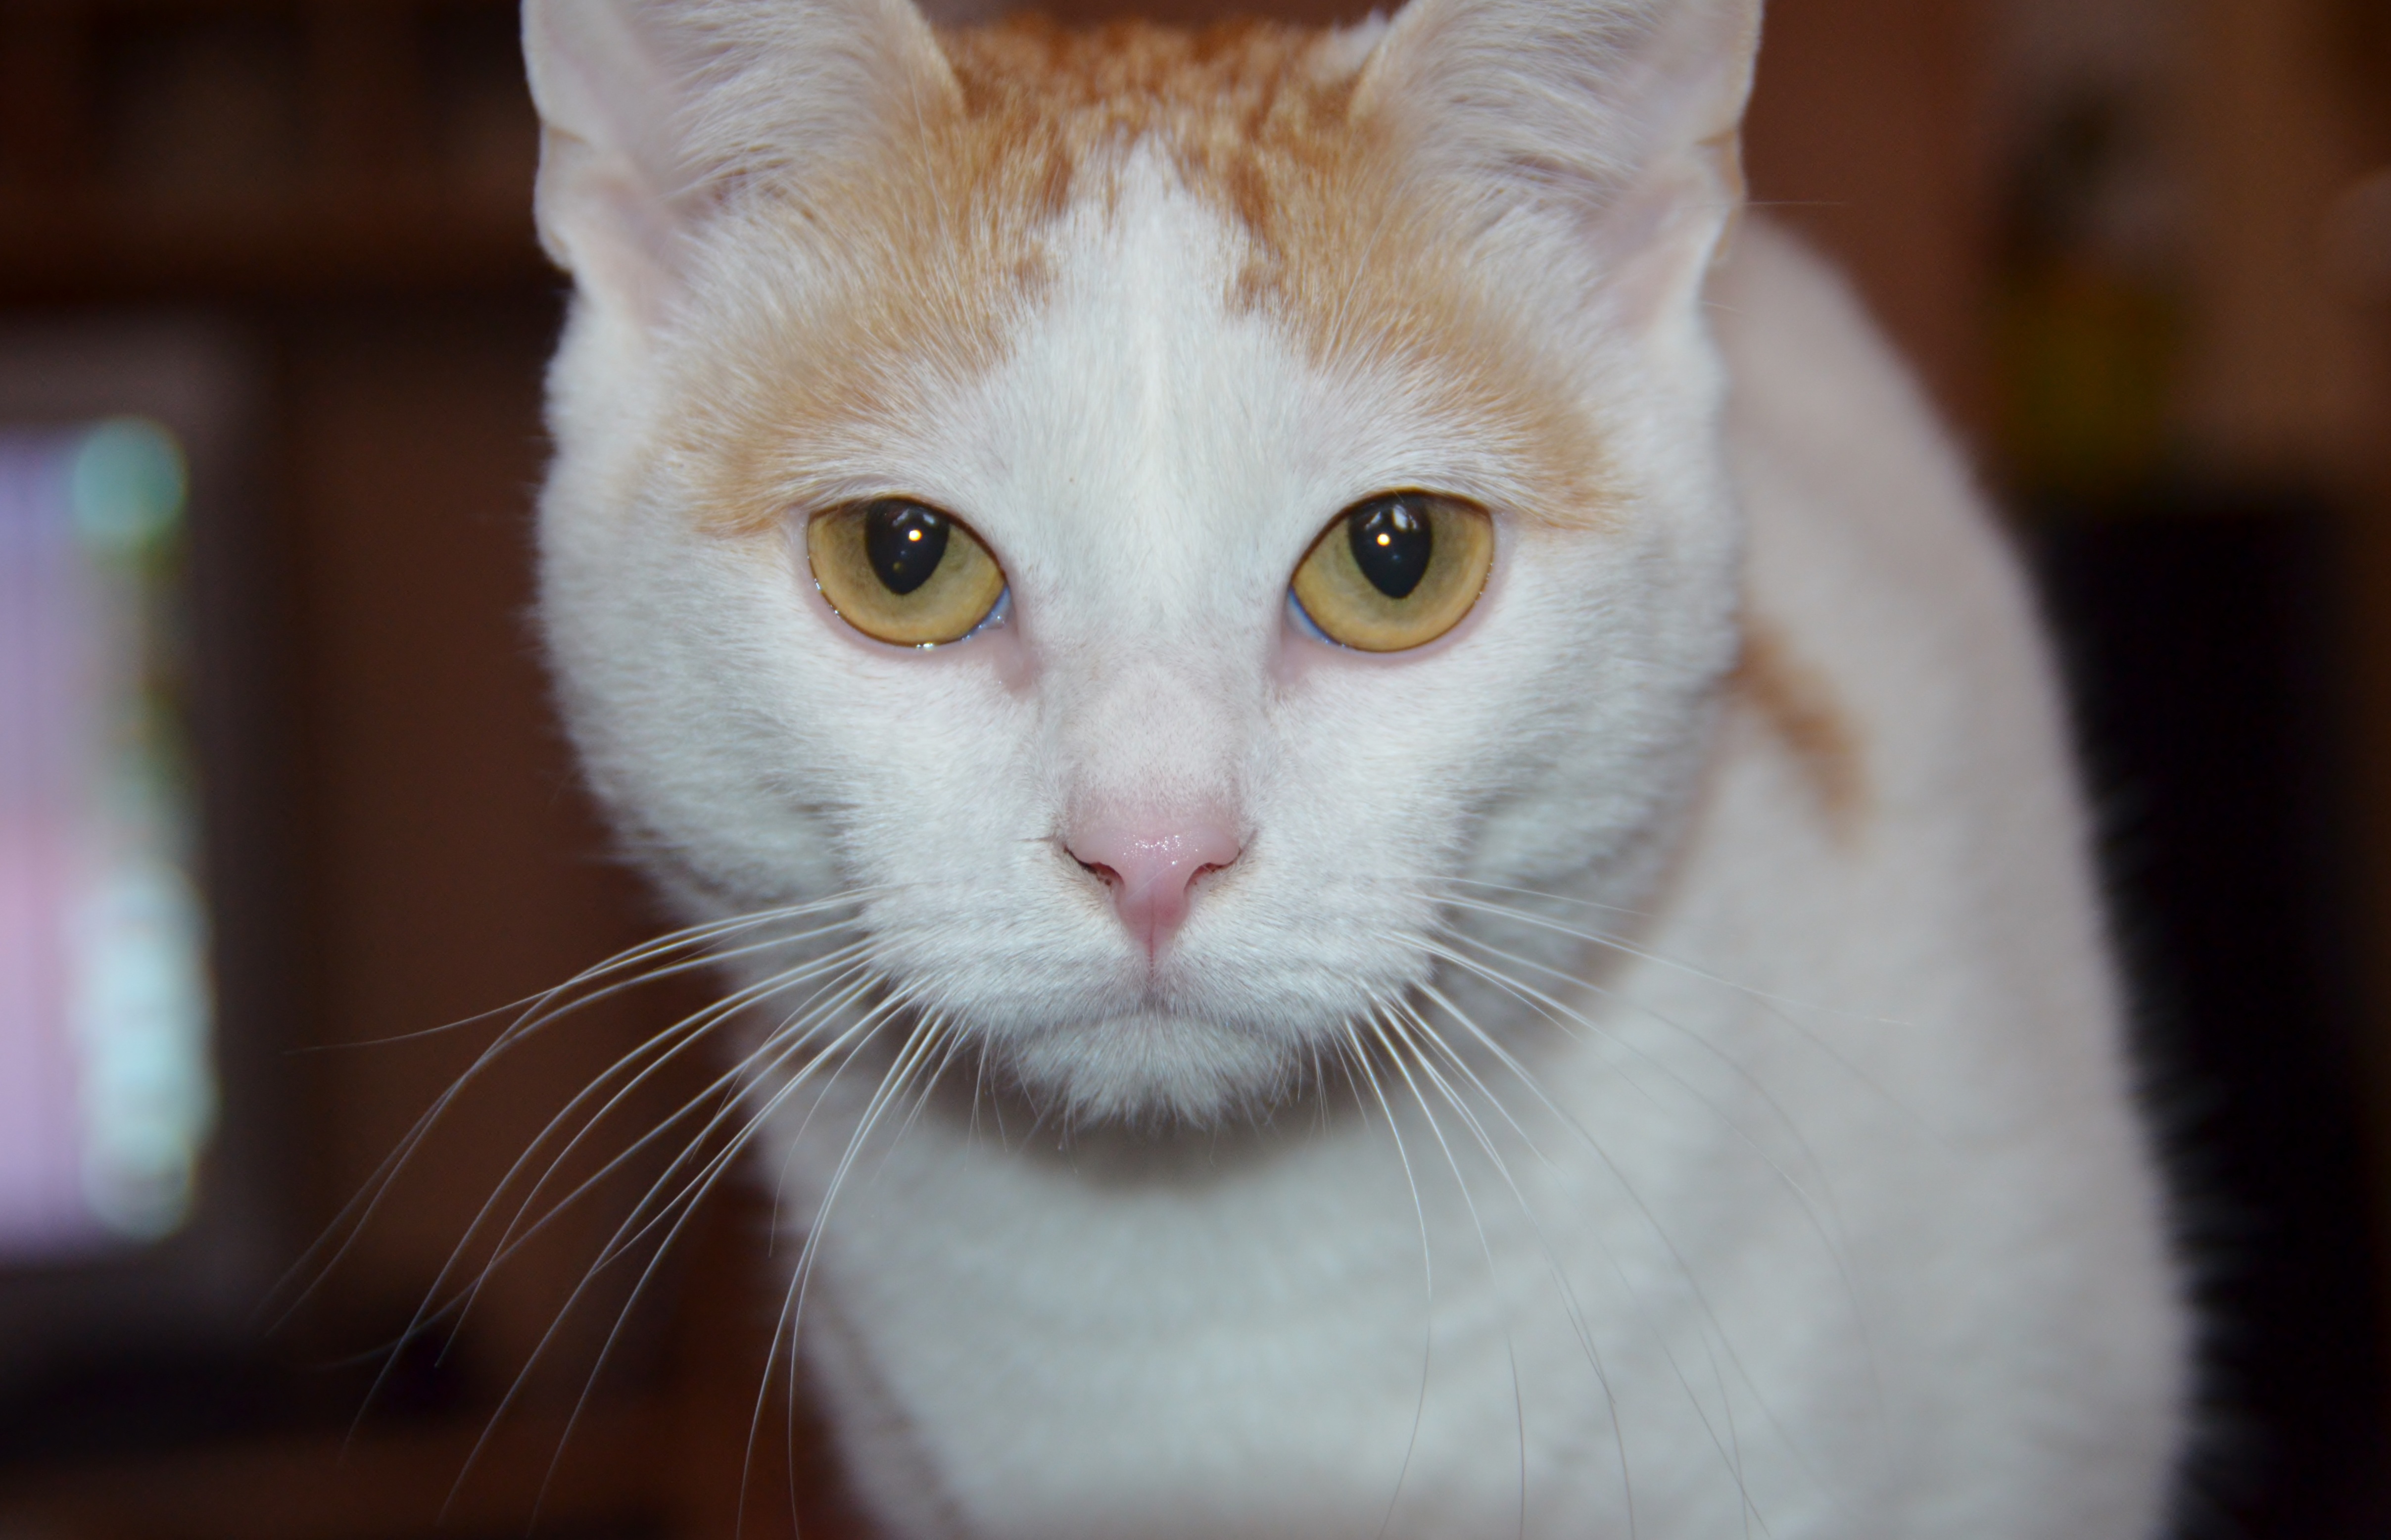
sweet, view, animal, cute, pet, fur, fluffy, kitten, cat, mammal, black, yellow, close, close up, nose, eyes, whiskers, happiness, courage, vertebrate, funny, creature, plush, mieze, cuddly, curious, attention, domestic cat, breed cat, cat face, cat's eyes, yellow eyes, european shorthair, turkish van, burmilla, small to medium sized cats, cat like mammal, carnivoran, domestic short haired cat, khao manee